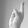
ASL letter: R